Greg Stein

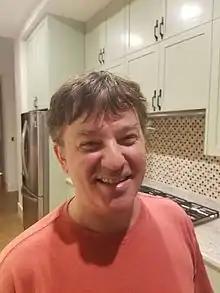
Greg Stein 2016-10-07 Taken at his Austin Home

Greg Stein (born March 16, 1967, in Portland, Oregon), living in Austin, Texas, United States, is a programmer, speaker, sometime standards architect, and open-source software advocate, appearing frequently at conferences and in interviews on the topic of open-source software development and use.